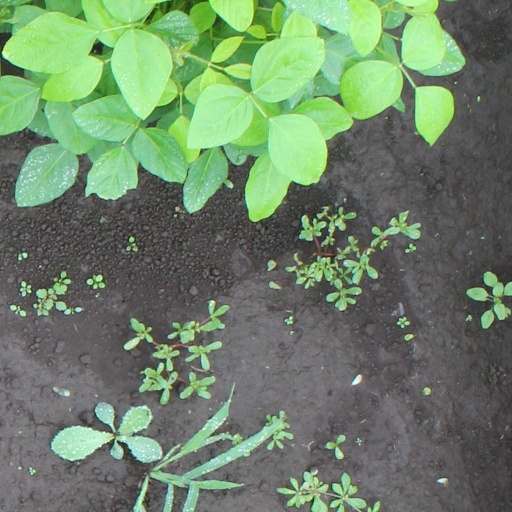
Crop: soybean